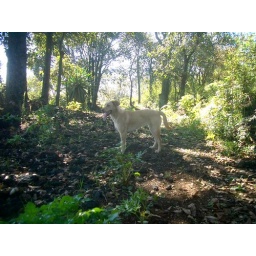
walking in the forest